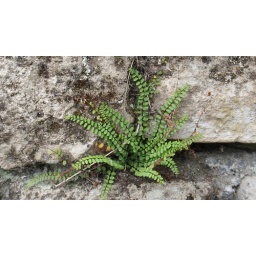
Small fern growing in stone St Cloud wall